Pacific Palisades, Los Angeles

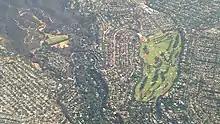
Aerial view of Pacific Palisades, the Riviera neighborhood can be seen to the right

During the 1930s and 40s, the Palisades attracted German, German-Jewish and Austrian-Jewish intellectuals and artists fleeing from Hitler’s Holocaust, including associated with the Exilliteratur literary movement, such as Thomas Mann, Lion Feuchtwanger, Theodor W. Adorno, Vicki Baum, Herbert Zipper, and Emil Ludwig. Some of these exiles had previously sought refuge in the south of France, but fled to the United States after the fall of France. They were surprised by the similarities with the Mediterranean climate and topography. Villa Aurora on Paseo Miramar, the Spanish colonial home of Feuchtwanger and his wife, Marta, became the focal point of the expatriate community, which was nicknamed "Weimar by the Sea". Some non-Jewish exiles who were married to people with Jewish ancestry chose to settle in the Palisades as well, such as Thomas Mann and his wife Katia Mann who resided at 1550 San Remo Drive in the Riviera neighborhood.